Aviation

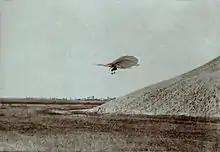
Lilienthal in mid-flight, Berlin .

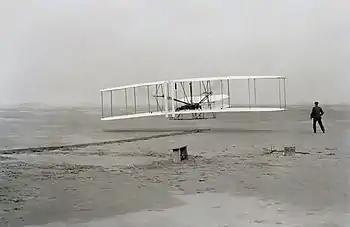
First powered and controlled flight by the Wright brothers, December 17, 1903.

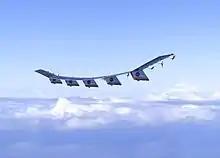
NASA's Helios researches solar powered flight.

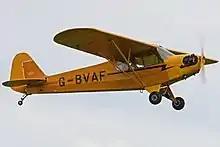
1940 Piper Cub.

In 1799, Sir George Cayley set forth the concept of the modern airplane as a fixed-wing flying machine with separate systems for lift, propulsion and control.